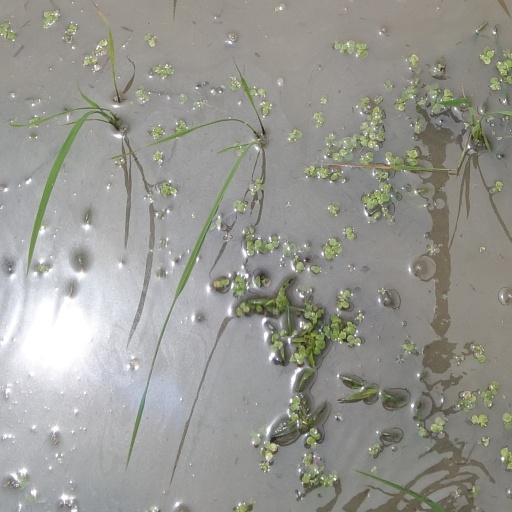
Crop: rice